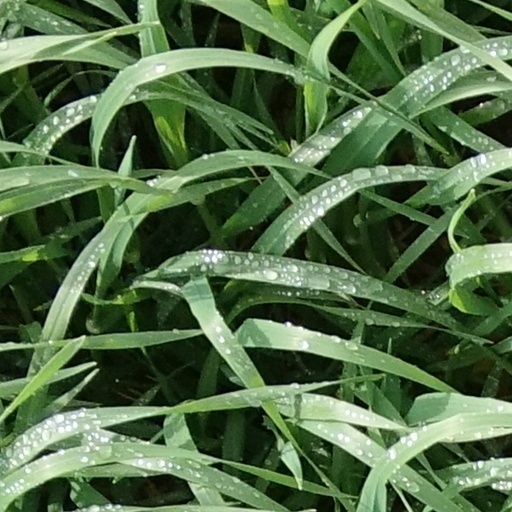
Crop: wheat